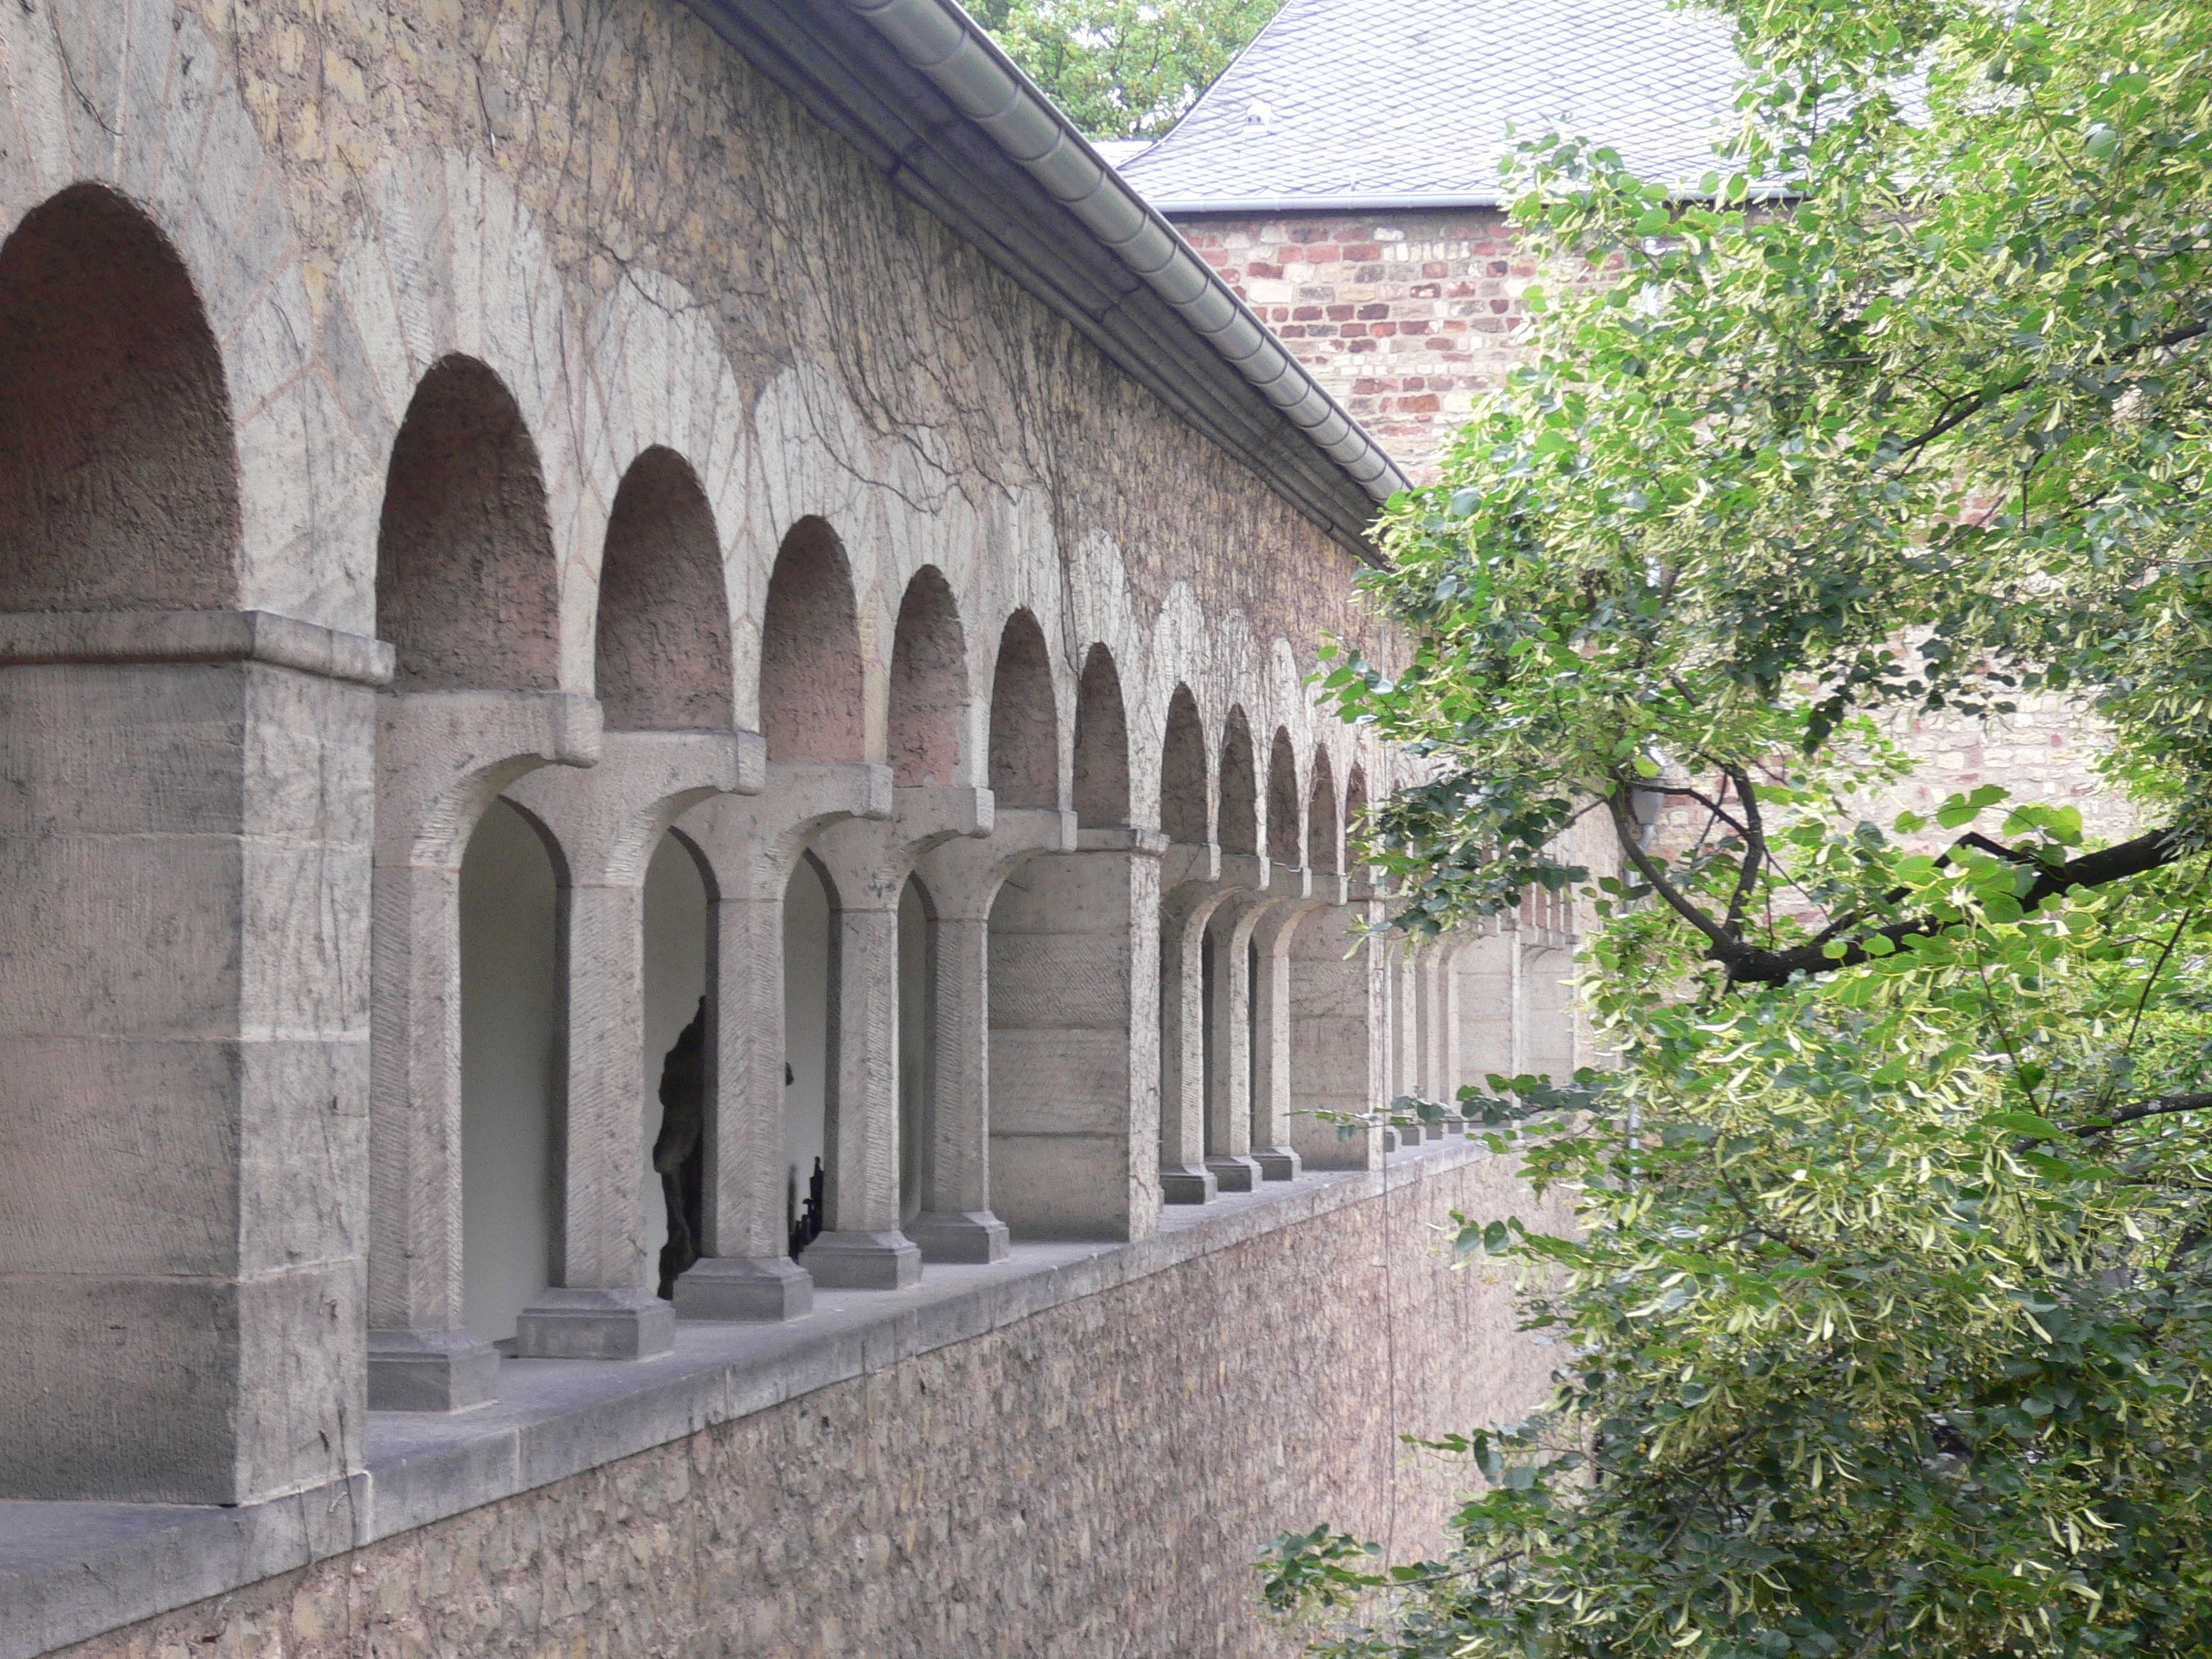
architecture, arch, courtyard, monastery, cloister, estate, simeon pin trier